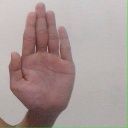
अक्षर: ध